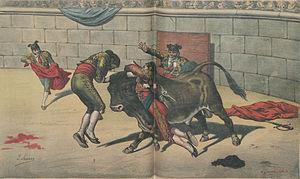
Francisco Herrera Rodríguez dit « Curro Guillén », né à Utrera le 16 novembre 1783, mort à Ronda le 21 mai 1820, était un matador espagnol.